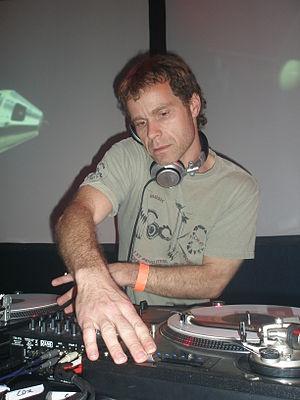
Darren Knott alias DK en concert (avec DJ Food) pour The Remix All-Nighter au SeOne Club à Londres (Angleterre) le 20 mars 2008.
Darrend Knott, aussi connu sous le nom de DK, est un DJ britannique et producteur de musique électronique, signé sur le label indépendant Ninja Tune.